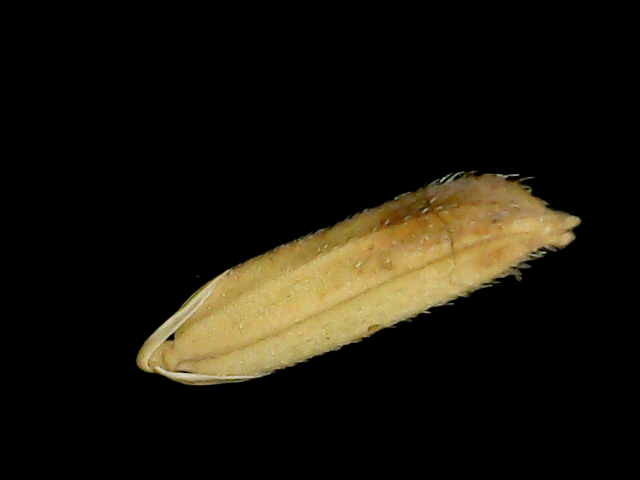
Rice variety: Binadhan14